Gerald Isaac Lobo

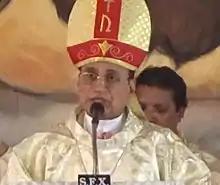

Gerald Isaac Lobo is the bishop of the Roman Catholic Diocese of Udupi. He is born and brought up in the Agrar. A small town in Dakshina Kannada district. He was born on 12 November 1949.